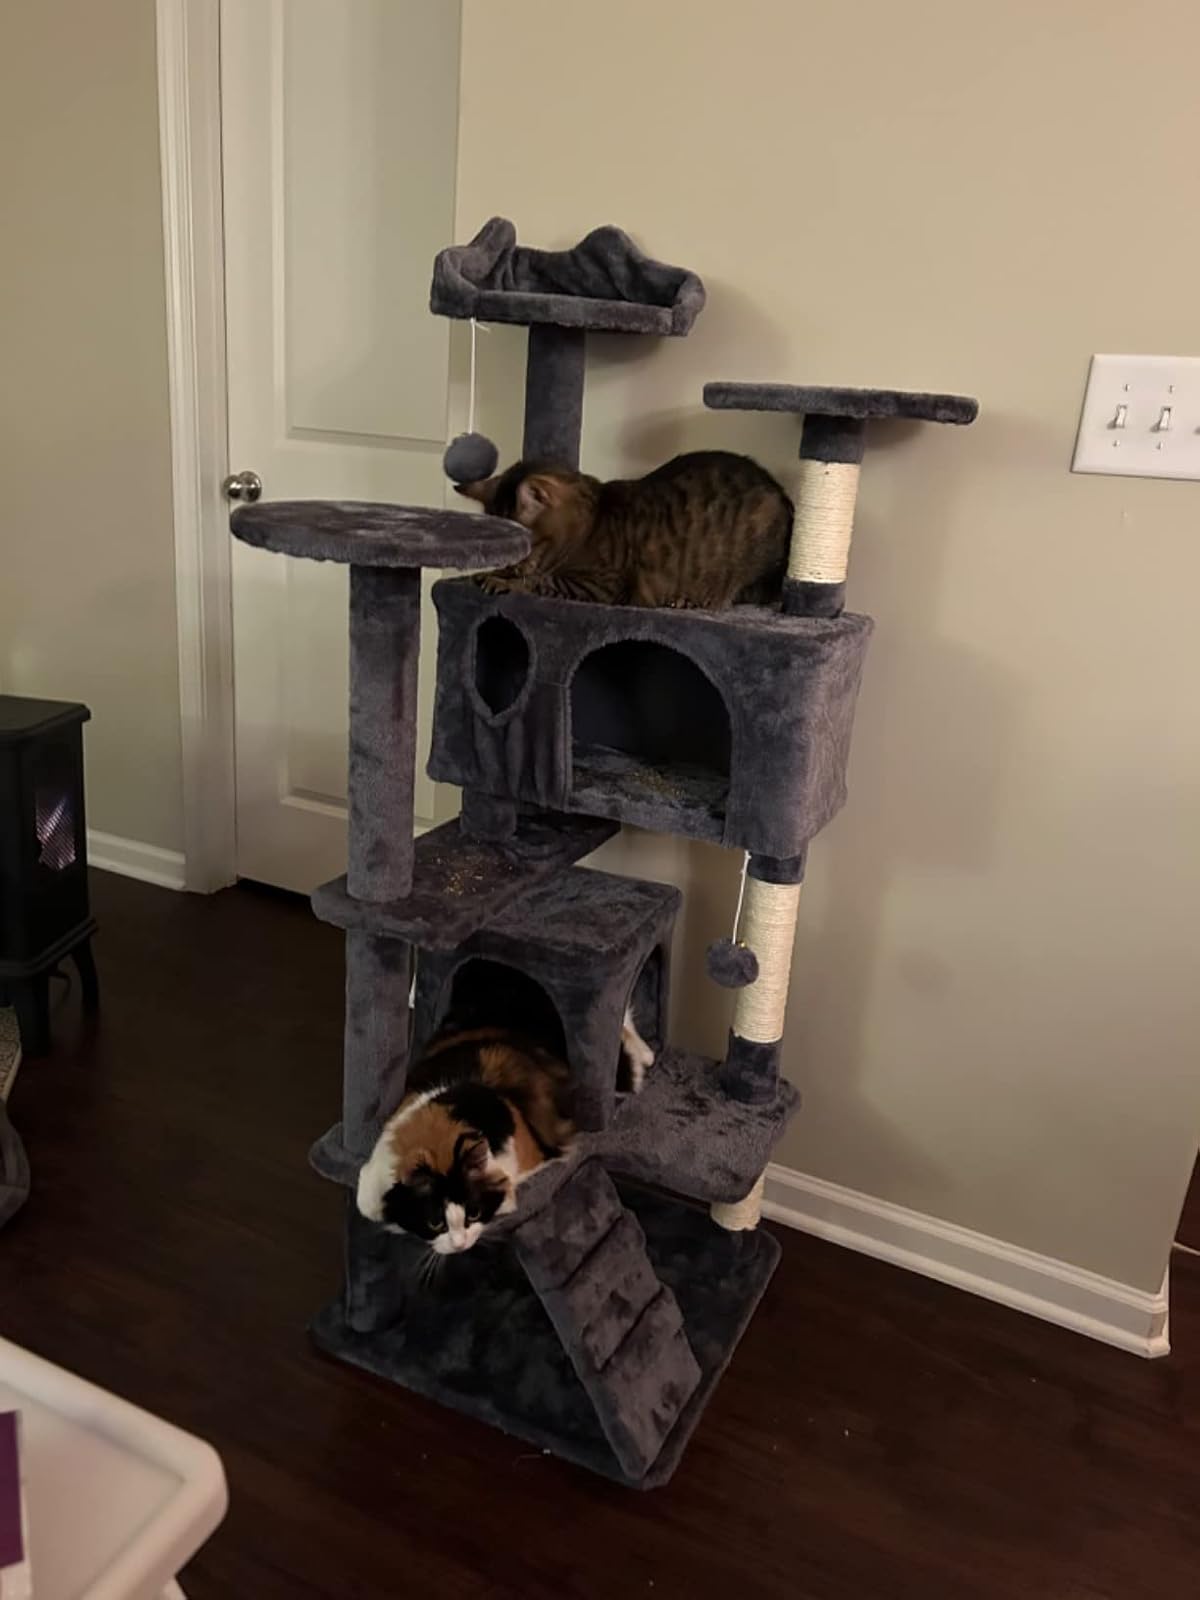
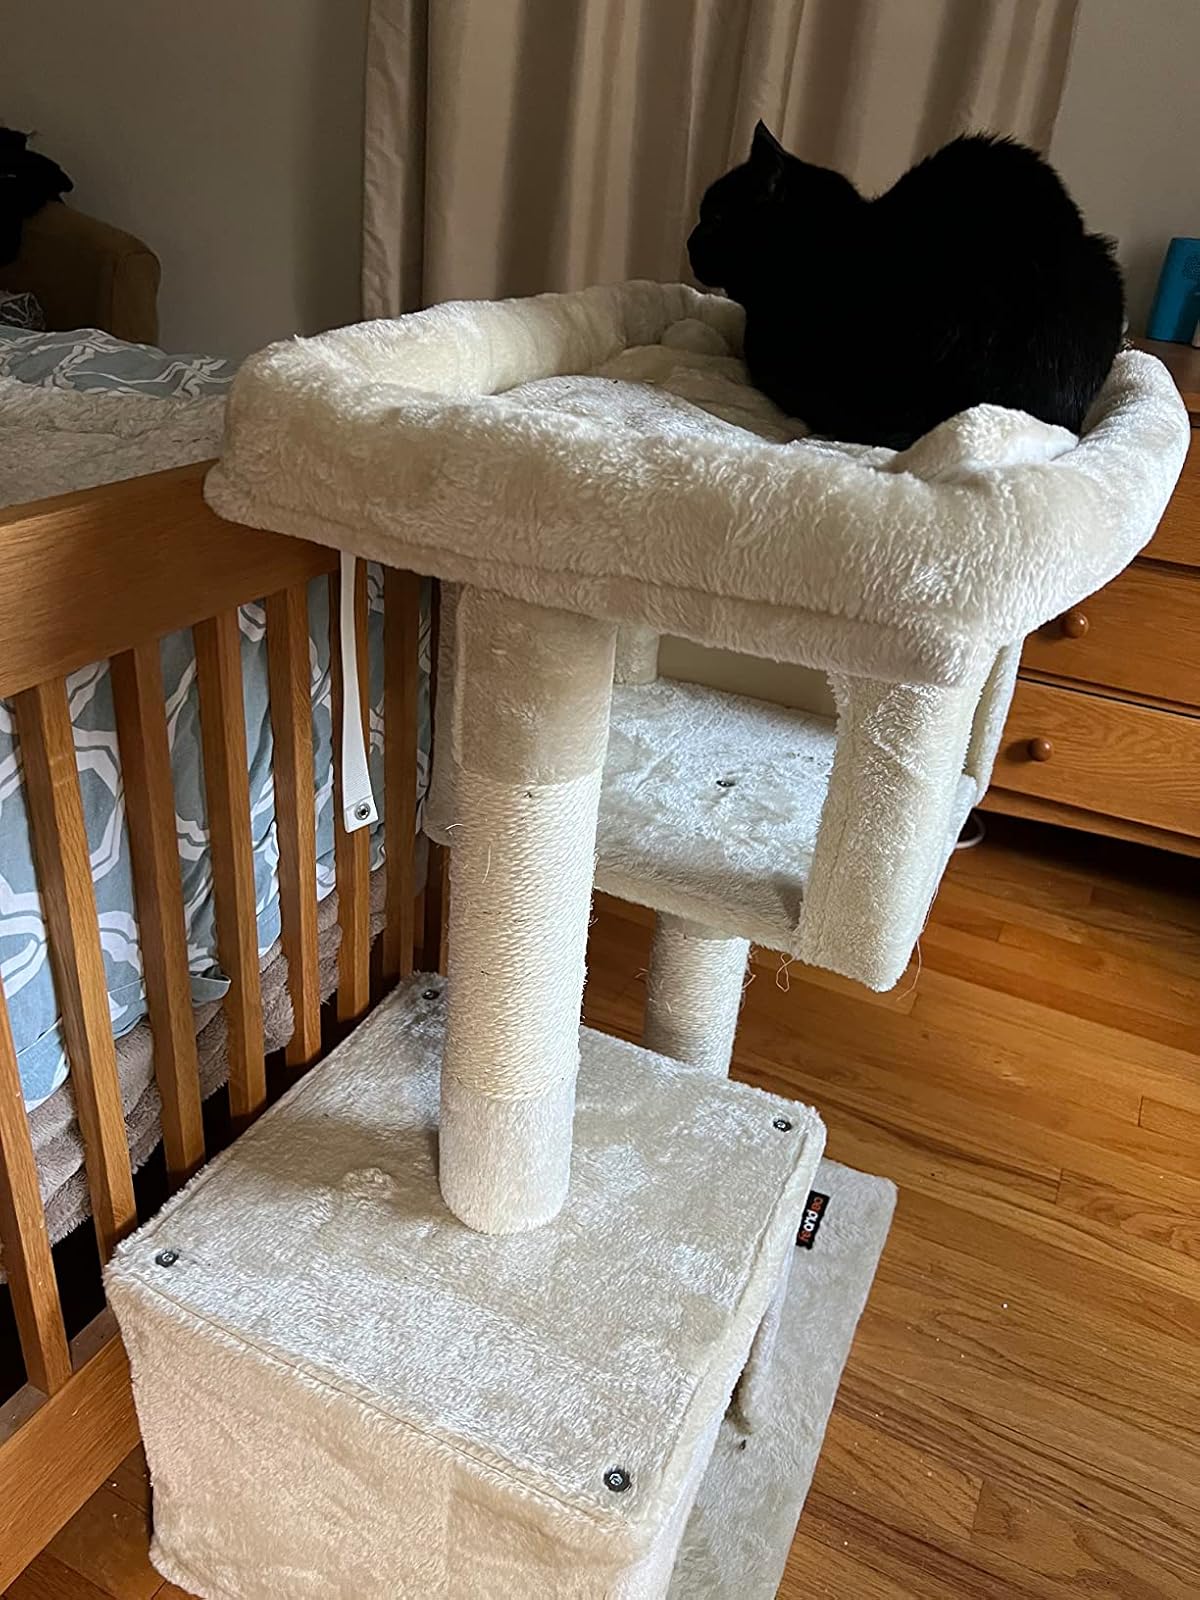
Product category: items_cat tree
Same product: no